Buna, Papua New Guinea

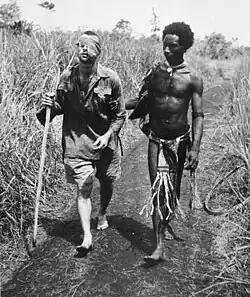
An Australian soldier is aided by a Papuan orderly near Buna in December 1942.

During World War II, Imperial Japanese troops invaded on 21–22 July 1942 and established it as a base (see Buna Airfield). Six months later, Buna was recaptured by the Australian and American armies during the Battle of Buna-Gona on 2 January 1943 during the New Guinea campaign in the South West Pacific Area. The Fifth Air Force established air bases there as the Allied counter-offensive against Japan picked up the pace and continued operations to isolate the major Japanese base at Rabaul and attack Lae and points west.